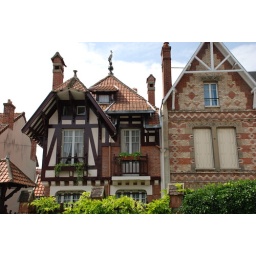
A cat walking up the roof on this house, actually the cat was stuffed and had a hole in it.